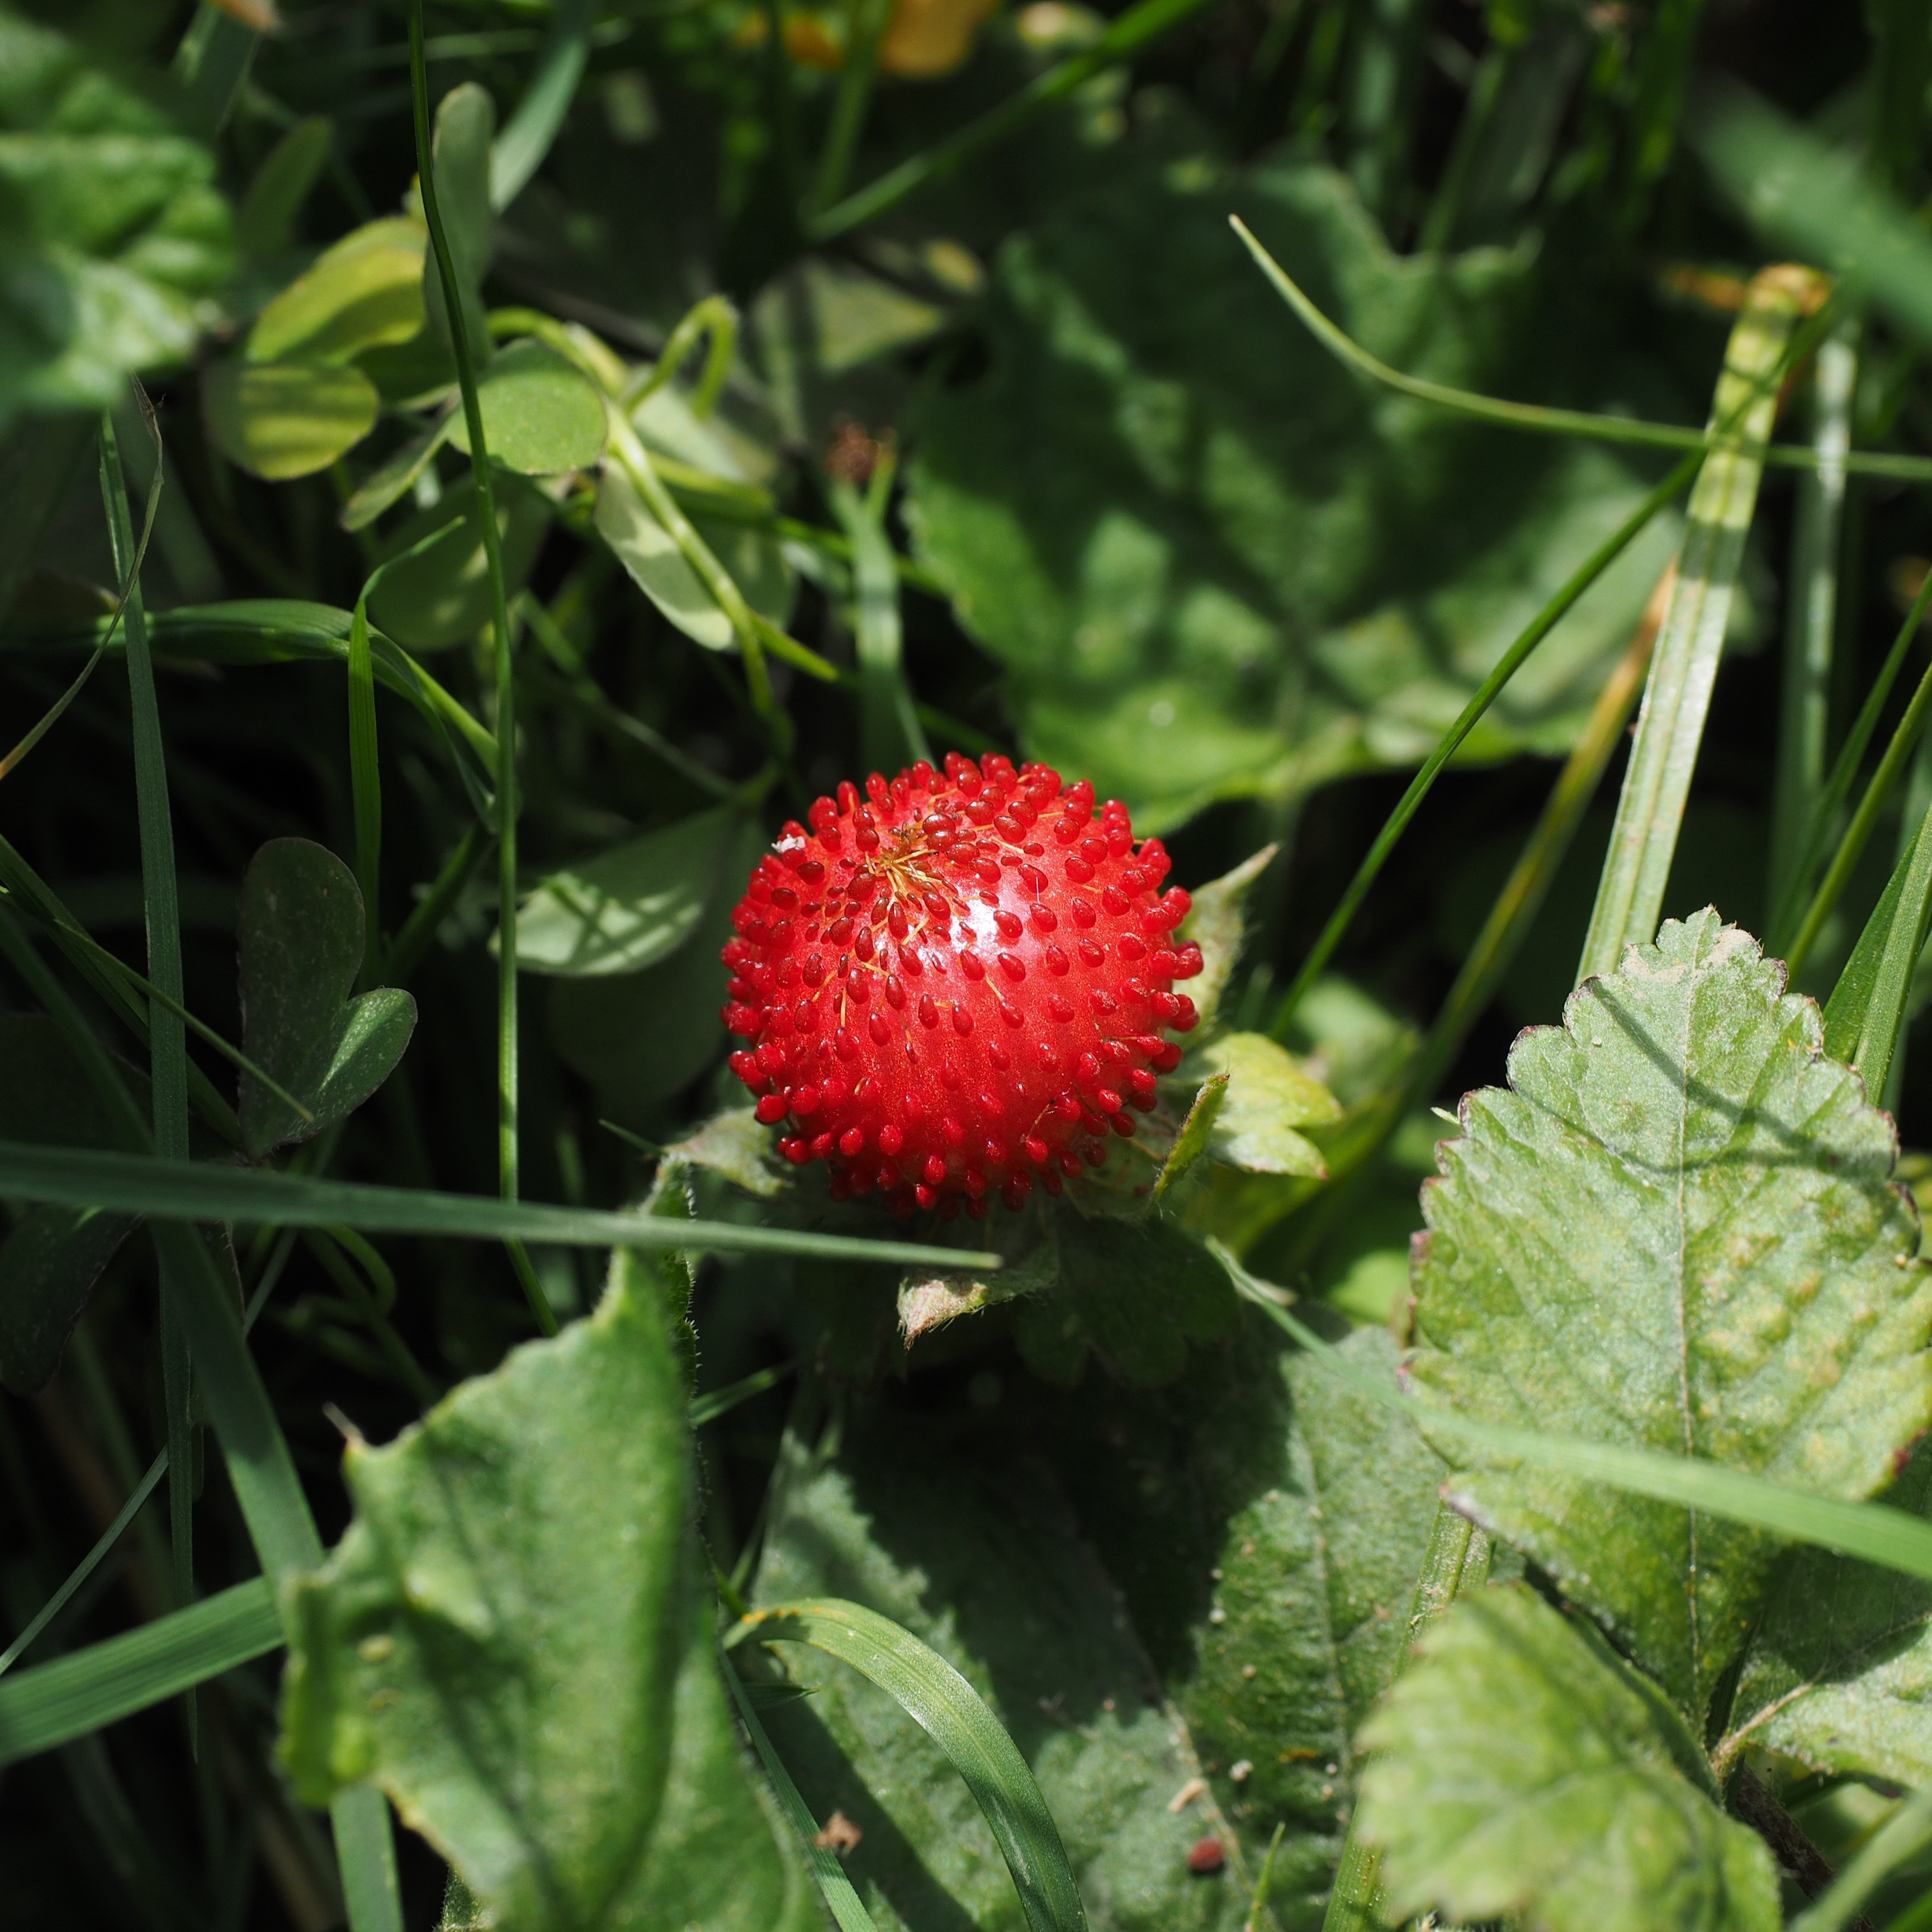
plant, fruit, berry, flower, food, red, produce, botany, flora, strawberry, wildflower, strawberries, bitter, macro photography, ornamental plant, spherical, flowering plant, globose, unfit for human consumption, spherical shape, slip fruit, plump, land plant, indian translucent strawberry, translucent strawberry, potentilla indica, false strawberry, indian strawberry, translucent strawberry finger herb